Clouded leopard

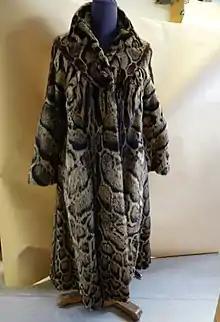
A coat made of clouded leopard skin. Poaching for illegal trade of skin is one of the main threats to the clouded leopard.

Clouded leopard require larger areas of intact forest than are present in many parts of their range. They are threatened by habitat loss following large–scale deforestation and commercial poaching for the wildlife trade. In Myanmar, 301 body parts of at least 279 clouded leopards, mostly skins and skeletons, were observed in four markets surveyed between 1991 and 2006, despite the protected status of clouded leopards in Myanmar. Some markets are located near Myanmar's borders with China and Thailand and are used to facilitate cross-border smuggling.